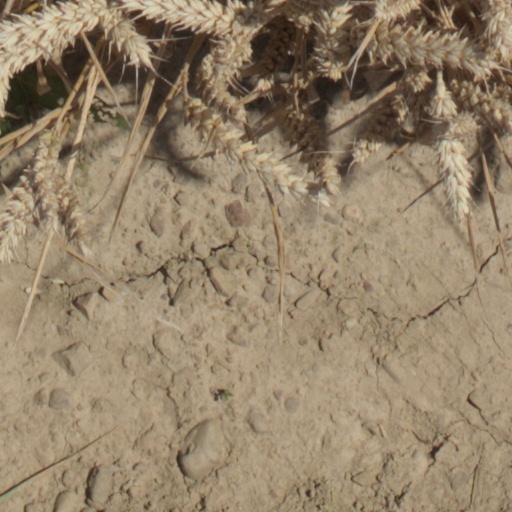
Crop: wheat